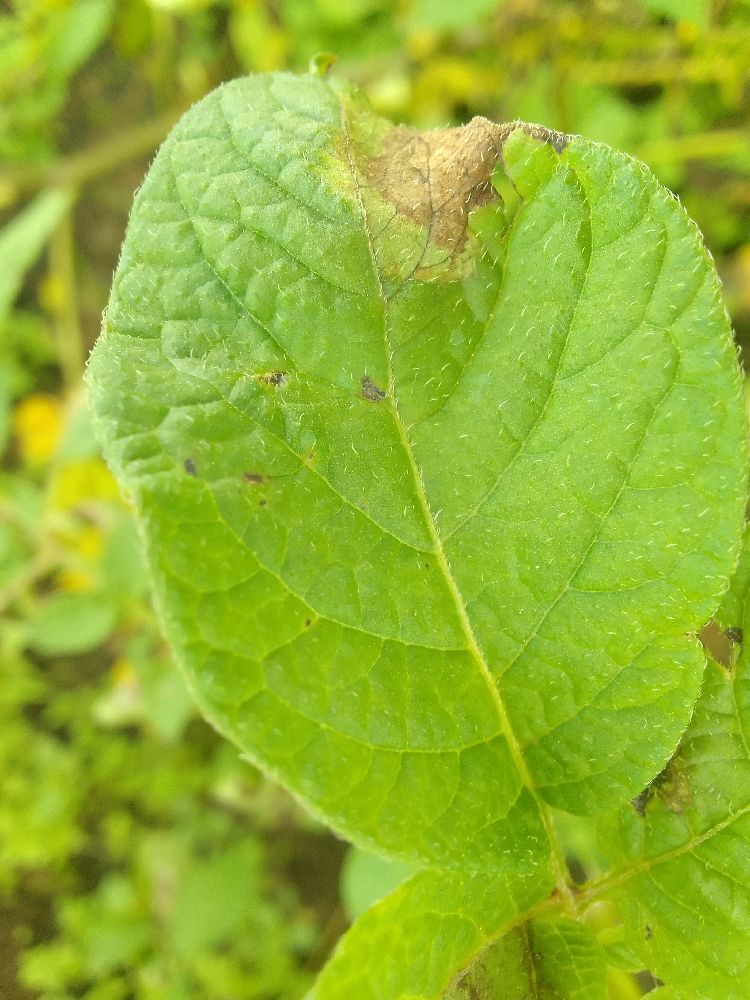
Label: Late blight